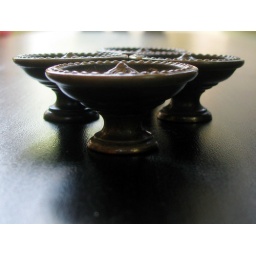
These came off a torn-up Mengel cabinet in the basement of a Park Ridge, IL home slated for demolition